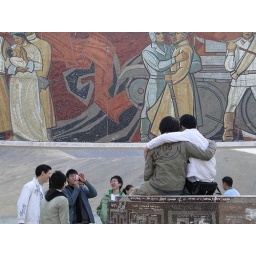
the monument on the hill above Ulaanbaatar